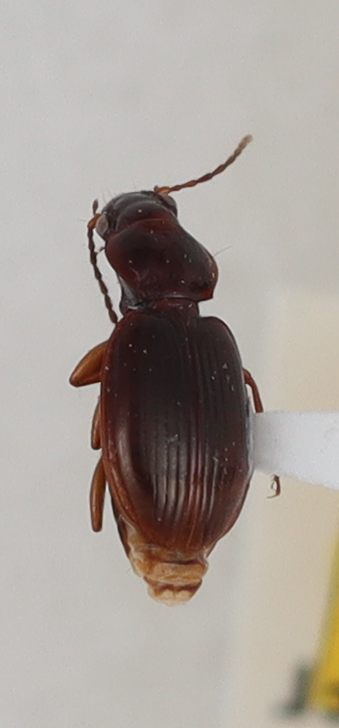
Scientific name: Mecyclothorax brunneonubiger
Plot: 14
Trap: S
Collected: 20210518